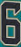
Number: 6